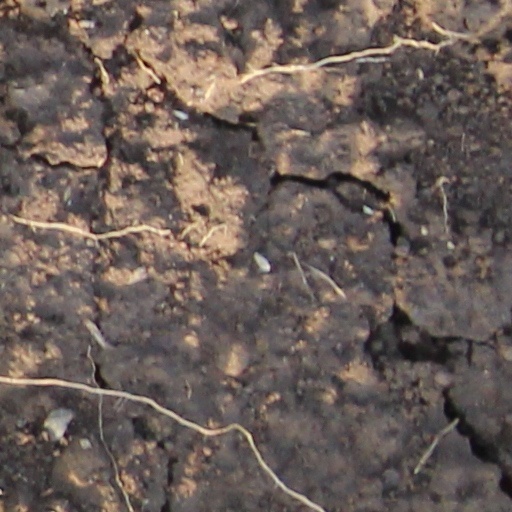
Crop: wheat